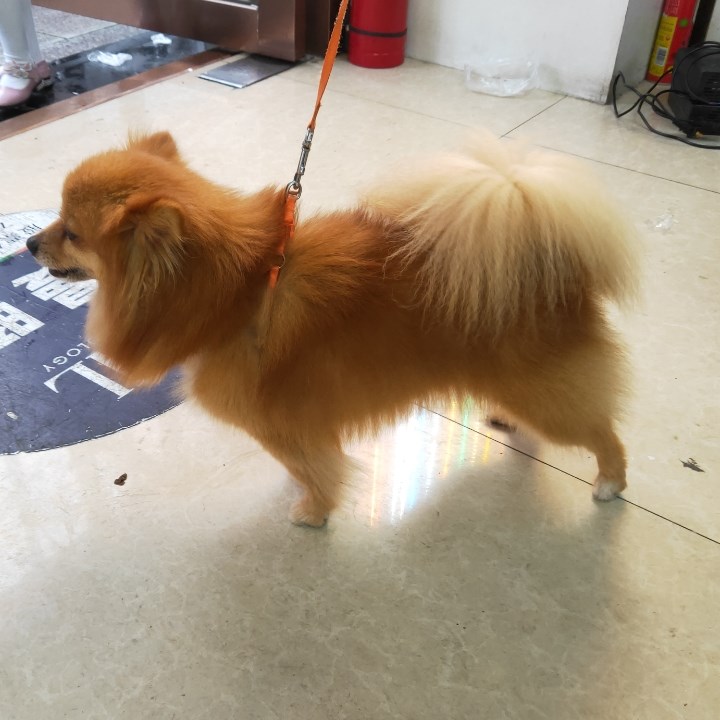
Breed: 1936-n000005-Pomeranian